Brad Furman

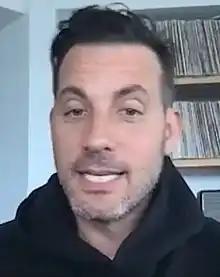
Furman in 2021

Brad Furman is an American film and music video director, producer, and writer.